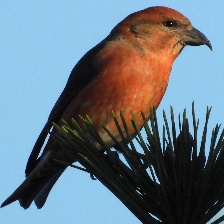
Species: RED CROSSBILL
Scientific name: LOXIA CURVIROSTRA